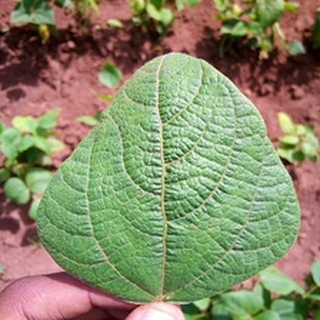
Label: healthy_bean